Symbol of Sacrifice

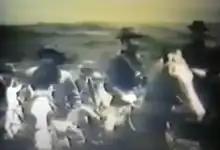
Lord Chelmsford, portrayed by Colenbrander

The screenplay contains several characteristics of the racial divide in early 20th century South Africa. The stage directions for Goba's fight with Schneider note that "he is filled with remorse at having broken the social code'" by fighting with a white man. This direction was possibly added following criticism from white South African audiences for a scene in AFP's 1916 short "A Zulu's Devotion" in which Goba apprehended two white men. The film contains a scene in which Moxter compares her skin colour with that of Melissa. The screenplay specified that Melissa should be played by an actress "not too black nor of too decided negro features", presumably to increase her acceptability to white audiences. Other scenes in the "Symbol of Sacrifice" show a more equal relationship between the races, with Moxter embracing Melissa. The inclusion of the black love triangle in the screenplay led to the first appearance of a witchdoctor in film.